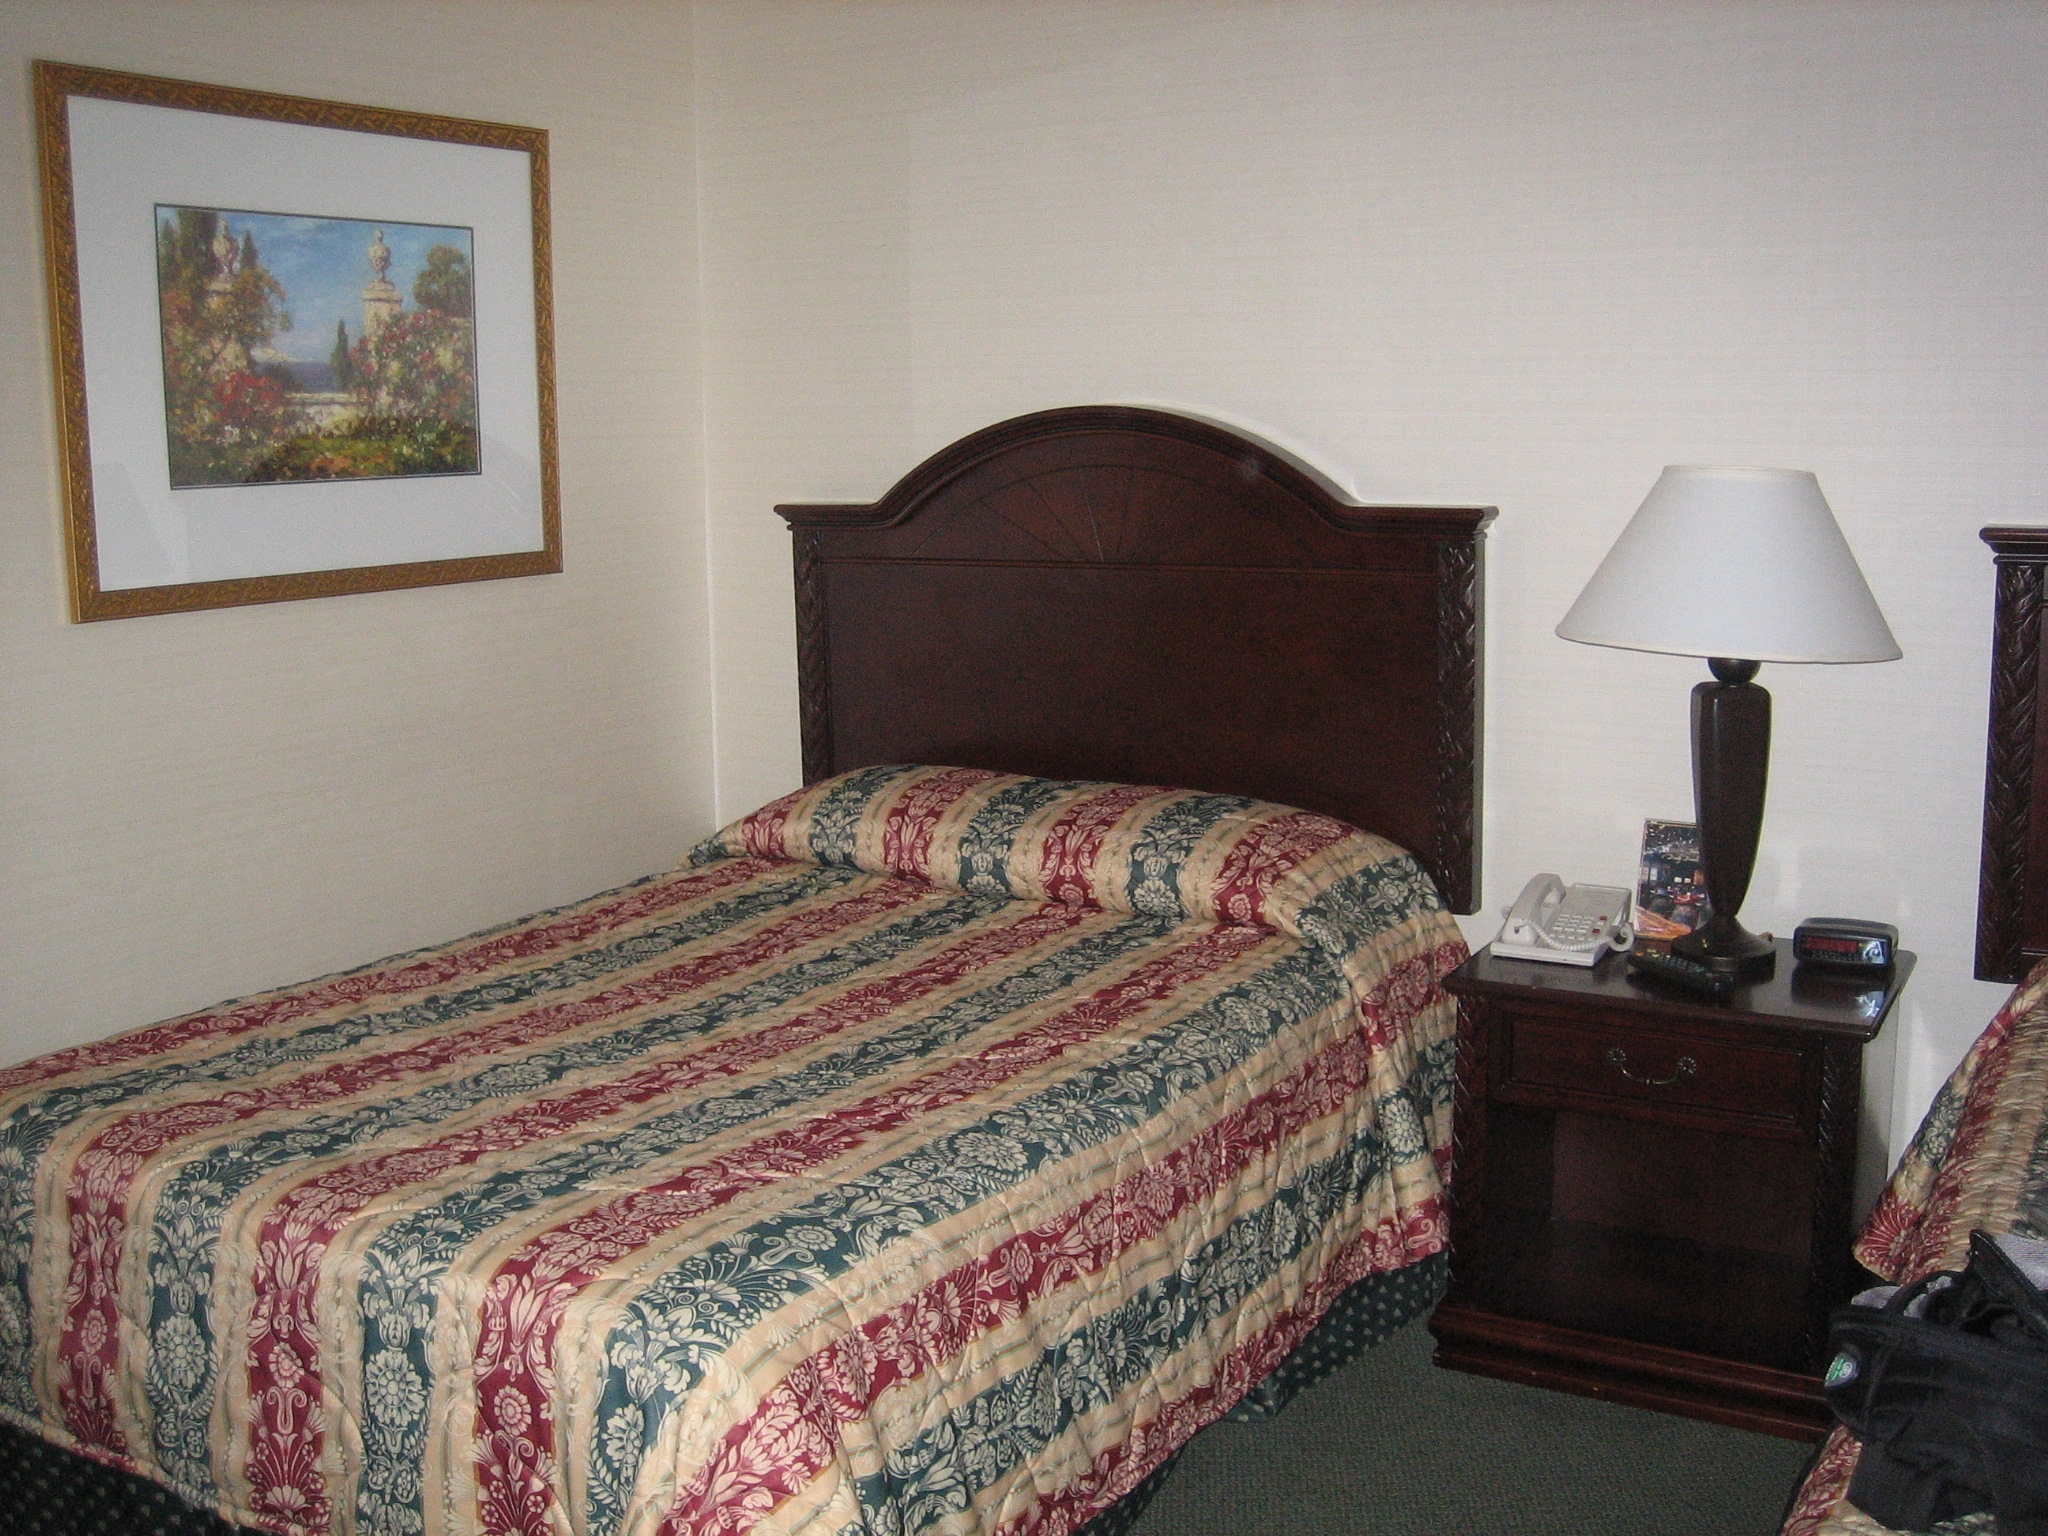
Room type: bedroom